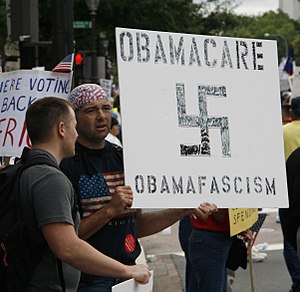
Tea Party-bevægelsen
En demonstrant holder en plakat, som sammenligner Obamas forslag til sundhedsreform med fascisme under en demonstration  12. september 2009 i Washington, D.C..
Tea Party-bevægelsen er navnet på en amerikansk konservativ lobby/græsrods-bevægelse, der opstod i 2009 i protest mod kongressens bevilling af hjælpepakker til afhjælpning af finanskrisen. Navnet er valgt efter Boston Tea Party, hvor Bostonborgere i 1773 protesterede mod at blive pålagt skat/told uden selv at være repræsenteret i London.